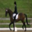
Label: horse